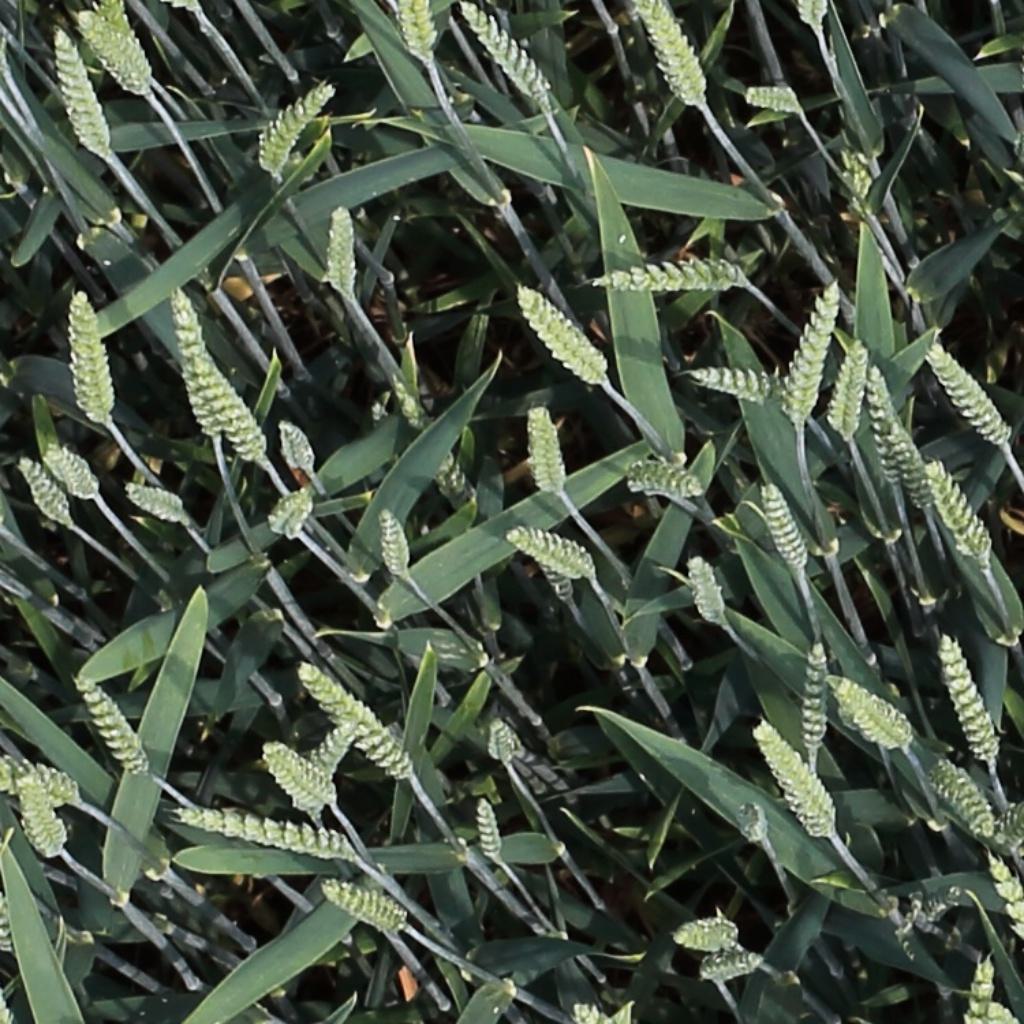
Country: Switzerland
Location: Usask
Wheat development stage: Filling